Andy Warhol

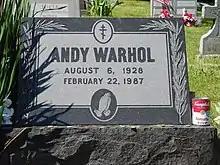
Warhol's grave at St. John the Baptist Byzantine Catholic Cemetery in Bethel Park, Pennsylvania

Compared to the success and scandal of Warhol's work in the 1960s, the early 1970s were much quieter years, as he became more entrepreneurial. He was generally regarded as quiet, shy and a meticulous observer. Art critic Robert Hughes called him "the white mole of Union Square". His fashion evolved from what Warhol called his "leather look" to his "Brooks Brothers look," which included a Brooks Brothers shirt and tie, DeNoyer blazer, and Levi jeans.